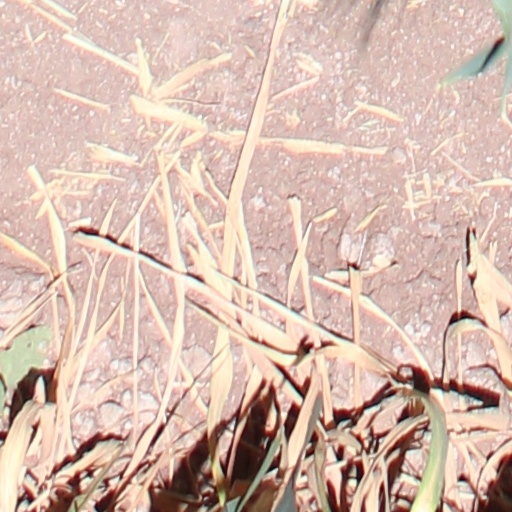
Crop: wheat